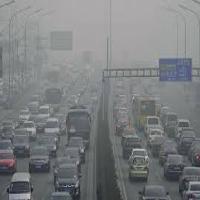
Weather: cloudy or overcast